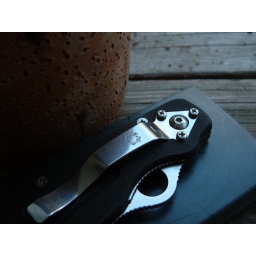
impala on box near pot